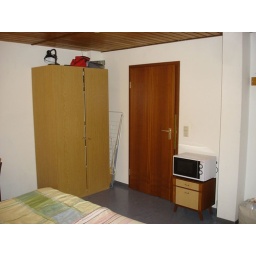
Our schrank, a German style closet, and our microwave which doesn't fit in the kitchen : )